Maximilianus Transylvanus

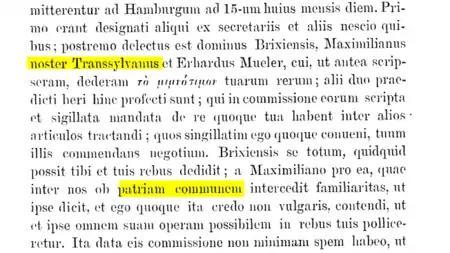
Fragment of the letter of Nicolaus Olahus (1534)

He acquired in 1537 the Bouchout Castle in Meise, near Brussels.